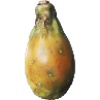
Label: Cactus fruit 1